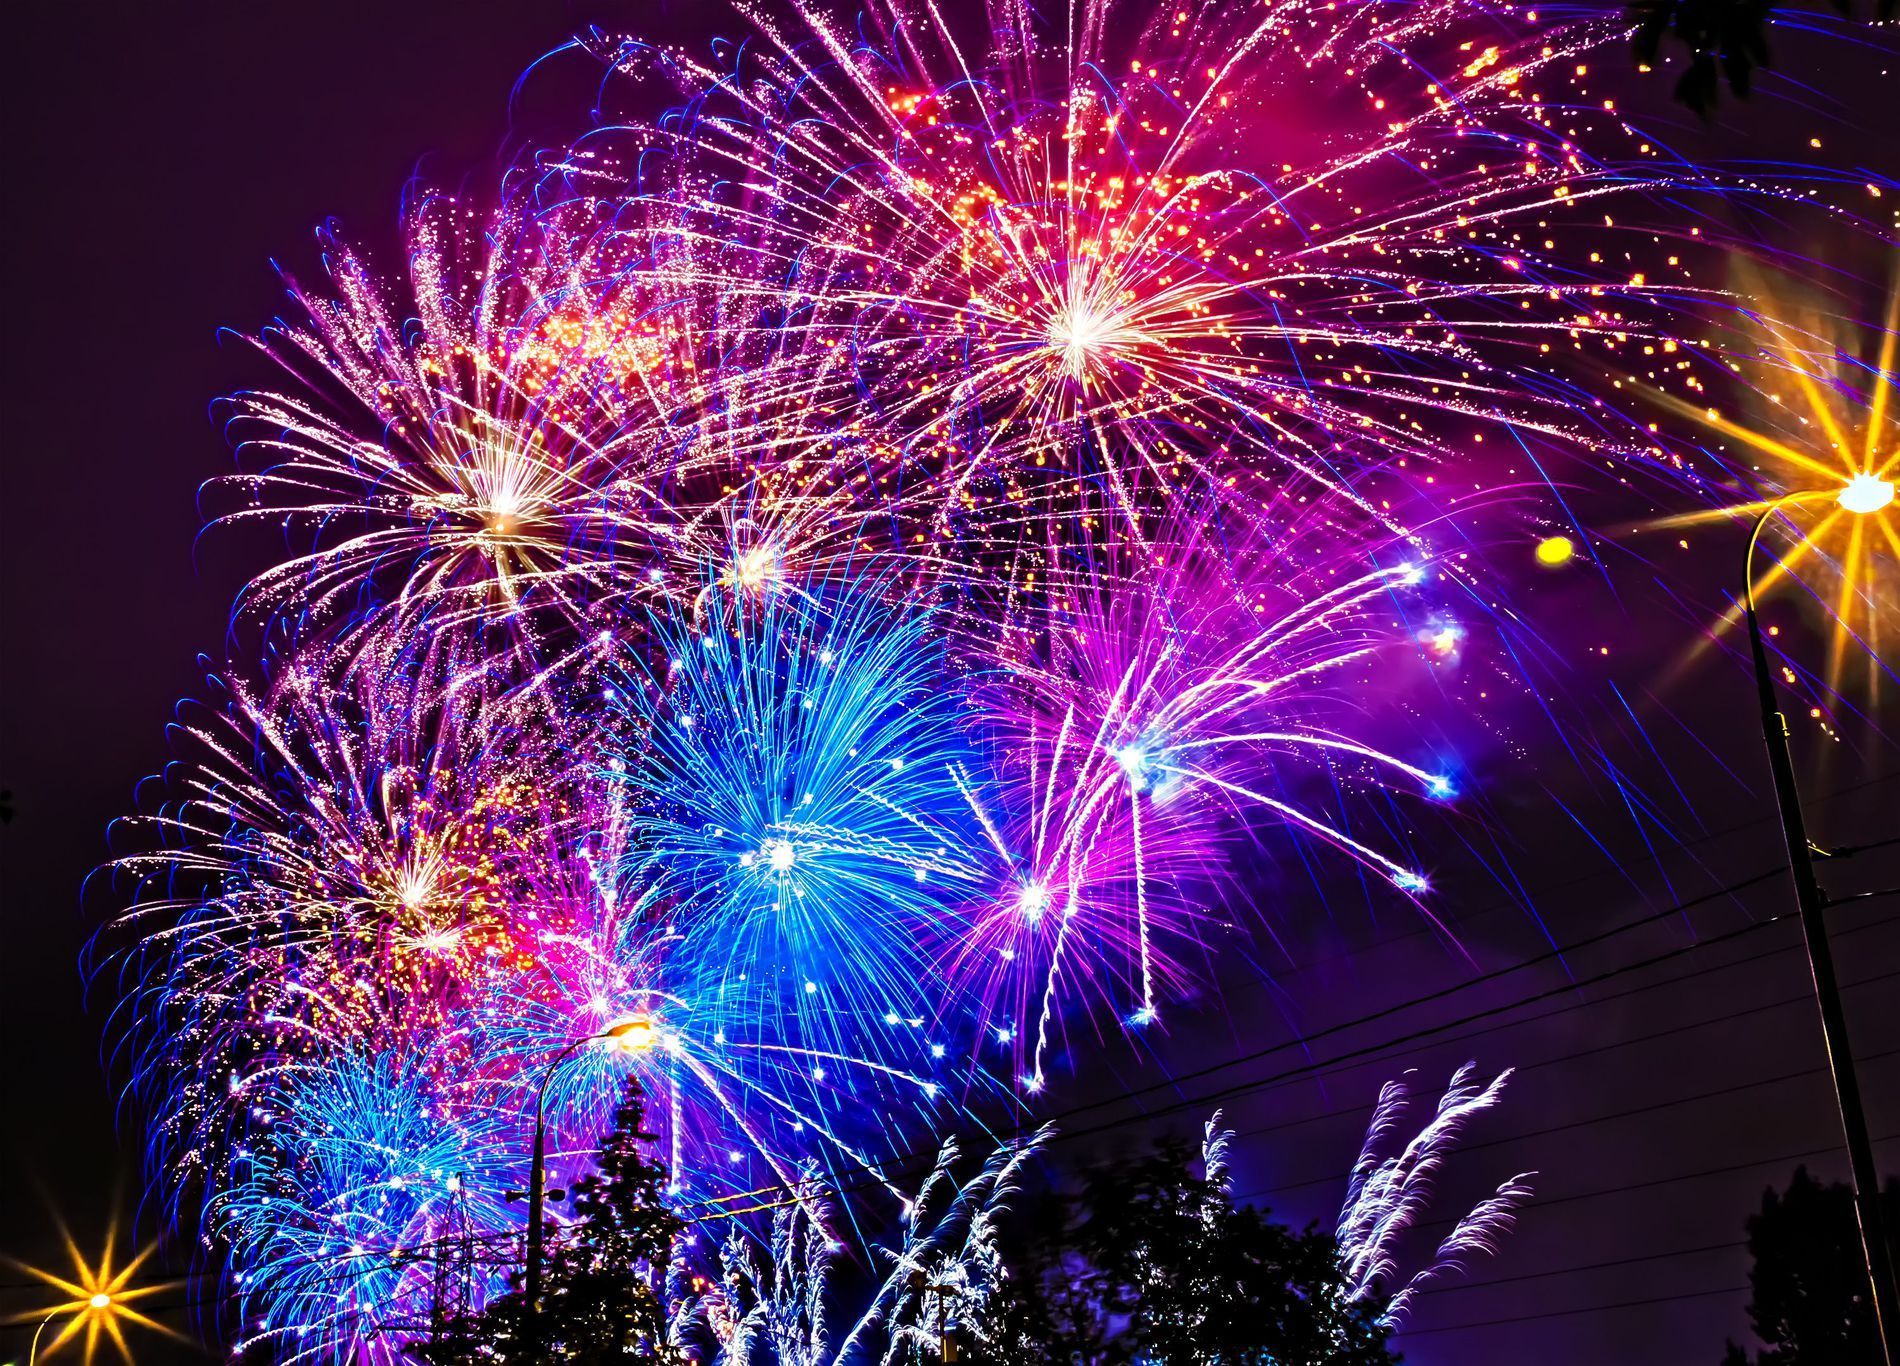
fireworks at night
The image is dominated by a breathtaking fireworks display that fills most of the frame. The bursts are not uniform; some are tight and star-like, while others explode outward in wide, flowing patterns. The fireworks are not all at the same height or level of intensity, suggesting a continuous and dynamic show In the foreground and lower third of the image, the silhouettes of trees are clearly visible against the bright fireworks. These trees appear to be in a park-like or urban setting, suggesting the display is taking place in a populated area. Streetlights are also visible, their light appearing as bright points of yellow-white against the darker areas between fireworks explosions
The overall atmosphere is one of festive excitement and joyous celebration. The vibrant colors and dynamic movement of the fireworks create a sense of energy and wonder. Light trails from the fireworks create texture and movement in the darkness. The mood is celebratory and uplifting, hinting at events such as a national holiday, New Year's Eve, or a large-scale community celebration
Labels: Fireworks, Lighting, Nature, Night, Outdoors, Light, Flare, Urban, Purple, light pole, tree, Light Poles, Trees
Camera: Canon Canon EOS 700D
Lens: EF24-105mm f/4L IS II USM
Aperture: F18
Exposure: 5.8 sec
ISO: 100
Focal length: 24.0 mm